Sterling, Massachusetts

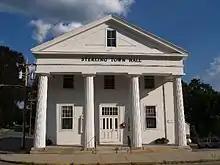
Old Town Hall

As of the 2020 United States census, there were 7.985 people and 3,248 households in the town. The population density was . The median value of owner-occupied housing units was $372,400. The racial makeup of the town was 95.7% White, 1.2% African American, 0.2% Native American, 0.4% Asian, and 1.9% from two or more races. Hispanic or Latino of any race were 3.3% of the population.